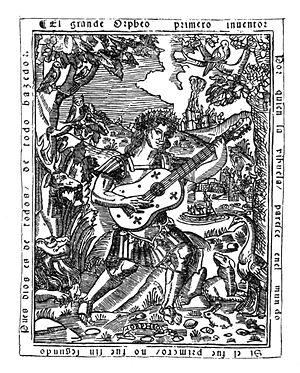
Luis de Milán, également connu comme Luys de Milán, Lluís del Milà, Lluís Milà, Luys Milán ou Luis Milán, est un compositeur et vihueliste valencien de la Renaissance. Il est connu pour être le premier compositeur qui a publié de la musique pour la vihuela et un des premiers à donner des instructions pour marquer le tempo dans la musique.
La vihuela est un instrument ancien d'origine aragonaise, cousin du luth renaissance dont il reprend l'accord en quarte, et non un ancêtre de la guitare qui coexistait à la même époque. La vihuela s'étend par la suite à la Castille, au Portugal, où elle est appelée viola de mão, dans le sud de l'Italie du fait des échanges économiques entre l'Espagne et l'Italie, ainsi qu'en Amérique latine par suite de l'arrivée des Espagnols sur ce continent.